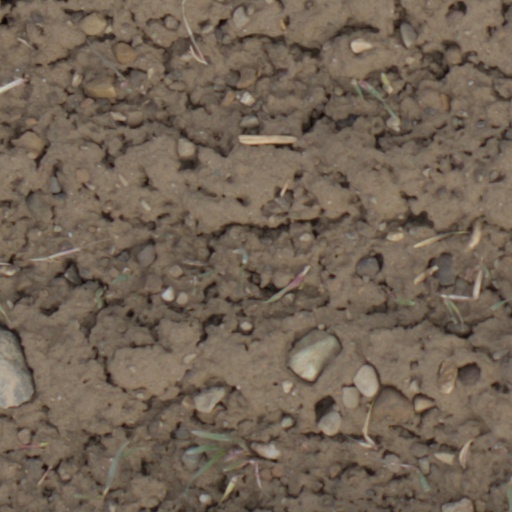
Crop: wheat